Platform Computing

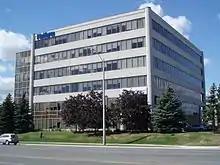
Platform Headquarters in Canada.

Platform Computing was founded by Songnian Zhou, Jingwen Wang, and Bing Wu in 1992. Its first product, LSF, was based on the "Utopia" research project at the University of Toronto. The LSF software was developed partially with funding from CANARIE (Canadian Advanced Network and Research for Industry and Education).